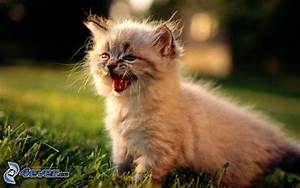
Label: gatto